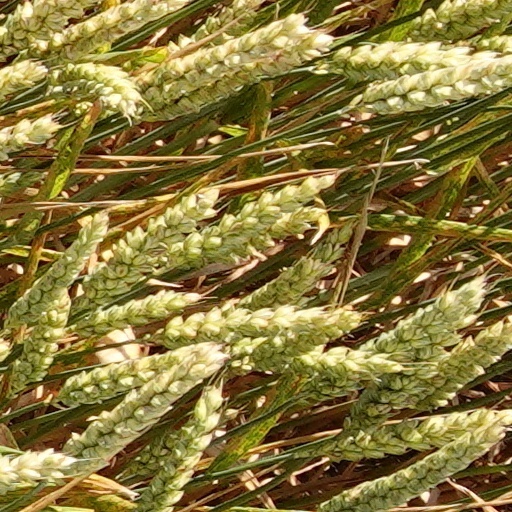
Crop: wheat